Scaly Mountain, North Carolina

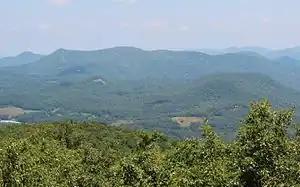
Scaly Mountain, viewed from Rabun Bald

Scaly Mountain (separate of near-easterly big / little Scaly Mountains, per se - see External link below) is a small unincorporated community along North Carolina Highway 106, southwest of Highlands and northeast of Dillard, Georgia (about halfway between the two), and nearest to Sky Valley, Georgia, just to the south-southwest. It is in the south-central area of Macon County, North Carolina, United States in Flats Township, close to the Georgia and North Carolina state line. The ZIP Code for Scaly Mountain is 28775.